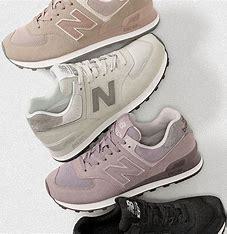
Brand: New
Model: Balance New Balance 574